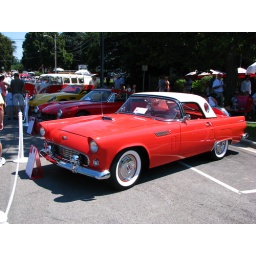
One of my favorite cars at the show. This car looks gorgeous in this coral red color.